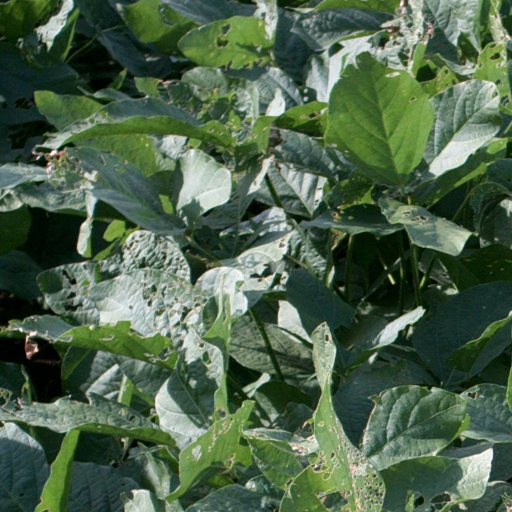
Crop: soybean